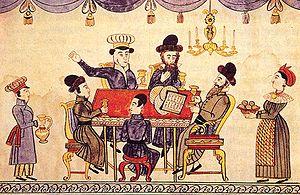
Les célébrations et commémorations juives occupent environ 150 jours dans l’année juive.
La Haggada ou Haggadah de Pessah est un texte en hébreu ancien utilisé pour la cérémonie du Seder durant Pessa'h, la Pâque juive. La Haggada est ancienne puisqu'elle date de l'époque de la Mishnah, c'est-à-dire d'il y a environ deux mille ans.